T. Boone Pickens

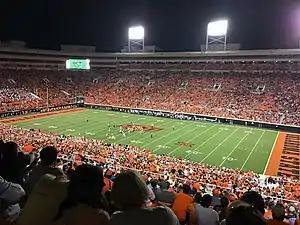
Boone Pickens Stadium at Oklahoma State University in Stillwater, Oklahoma.

Pickens was a major financial contributor to his alma mater, the Stillwater campus of Oklahoma State University (OSU). Through his contributions, Pickens spearheaded an initiative to create an athletic village just north of the existing campus. In order to do so, hundreds of houses were acquired by the OSU administration, one via eminent domain, and demolished using Pickens' contributions.